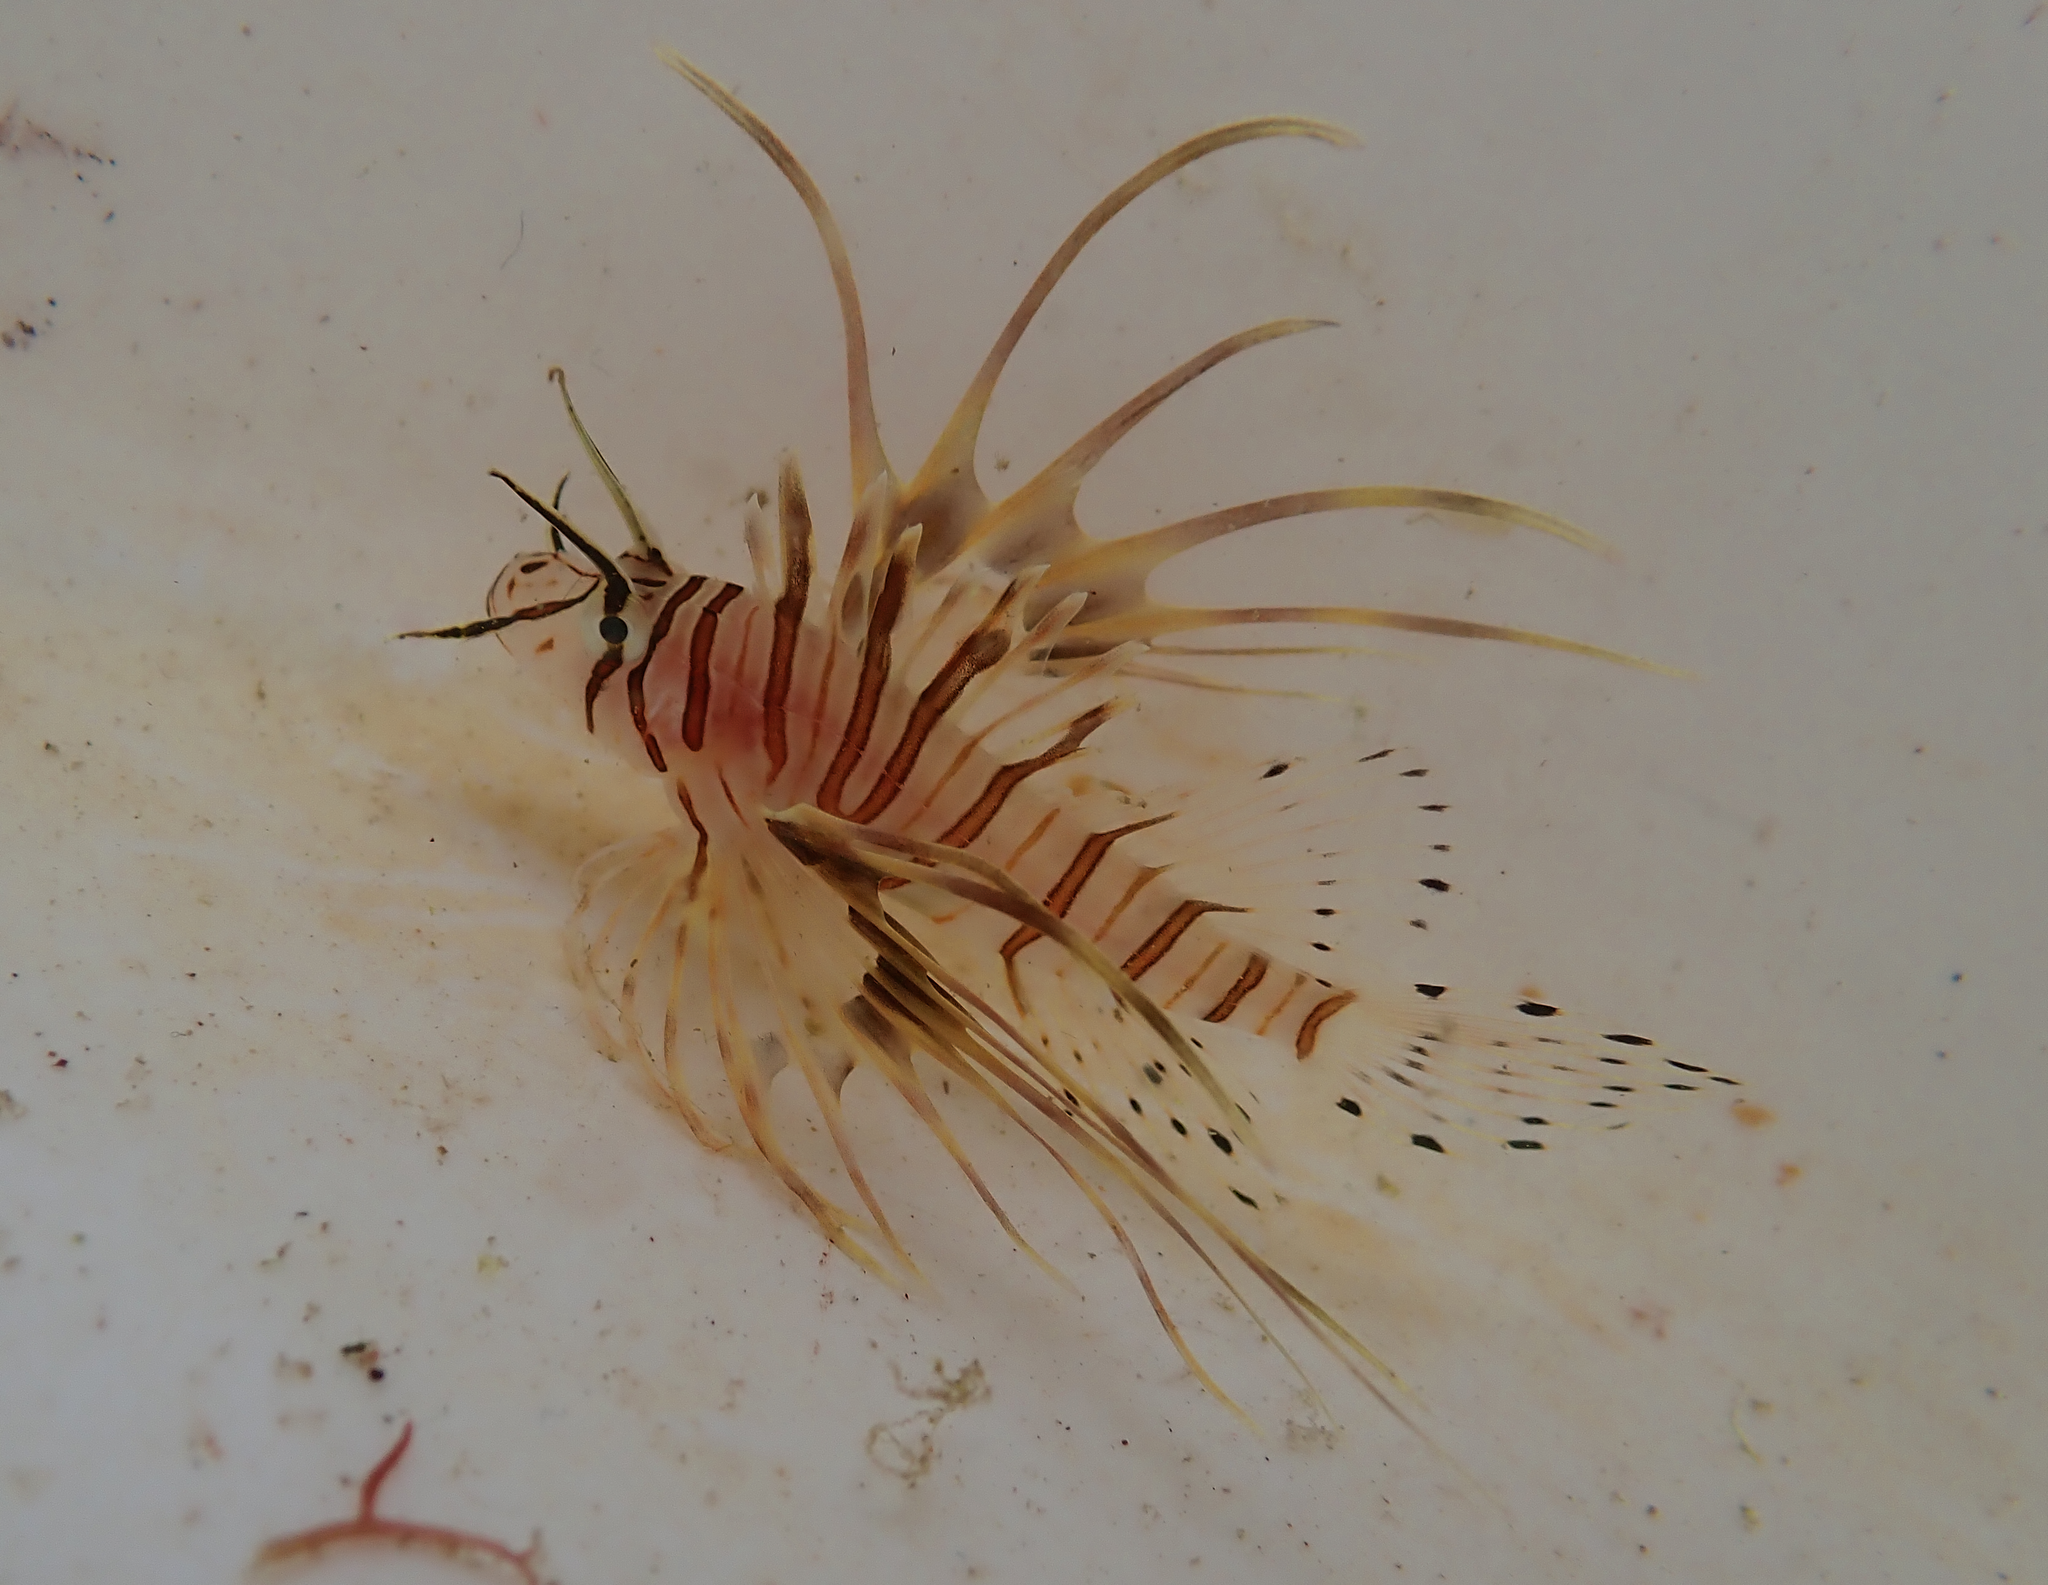
Pterois volitans (Red Lionfish)